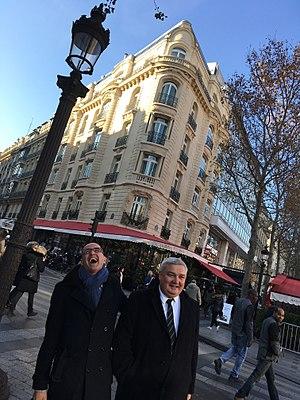
Frédéric Bierry et Éric Straumann lors de l'inauguration de la Maison de l'Alsace
La Maison de l'Alsace a pour vocation d'être l'ambassade de l'Alsace à Paris. Propriété des départements du Haut-Rhin et du Bas-Rhin, répartie sur 6 étages, elle est composée d'un centre d'affaires ainsi que de la Brasserie l'Alsace.
Éric Straumann, né le 17 août 1964 à Colmar, est un homme politique français. Membre du parti Les Républicains, il est député du Haut-Rhin depuis 2017 et ancien président du Conseil départemental du Haut-Rhin de 2015 à 2017 et maire de Colmar depuis 2020.
Frédéric Bierry, né le 21 avril 1966 à Strasbourg, est un homme politique français, membre de l'UMP puis des Républicains. Il est maire de Schirmeck de 1995 à 2015 et président du Conseil départemental du Bas-Rhin depuis le 2 avril 2015.